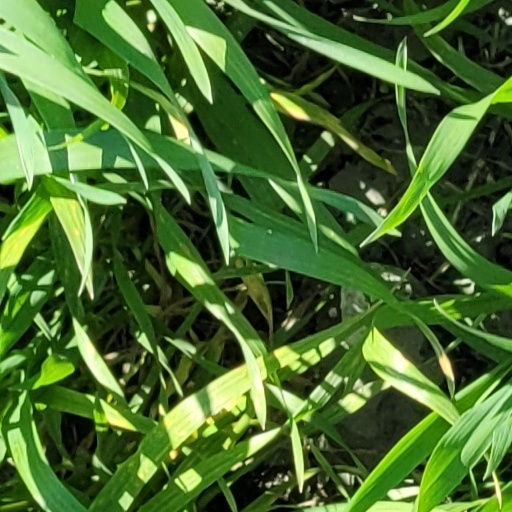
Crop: wheat